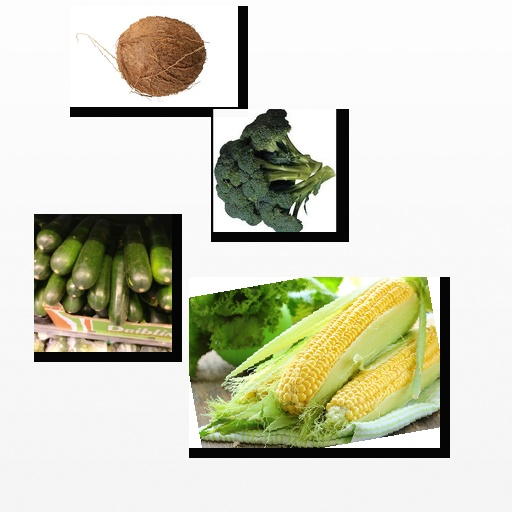
Food items: corn, coconut, broccoli, zucchini